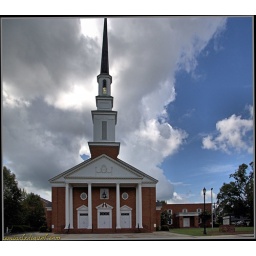
First Baptist Church in Camilla, Ga. There is a stained glass window in the steeple, view on black.